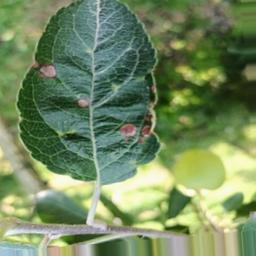
Label: Alternaria